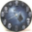
Label: clock